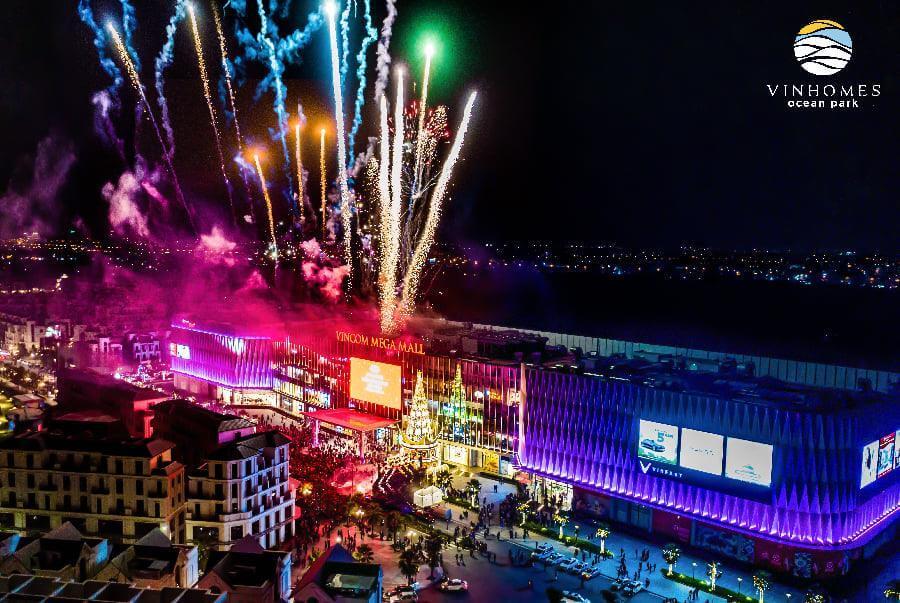
có một buổi bắn pháo hoa đang được tổ chức vào buổi đêm